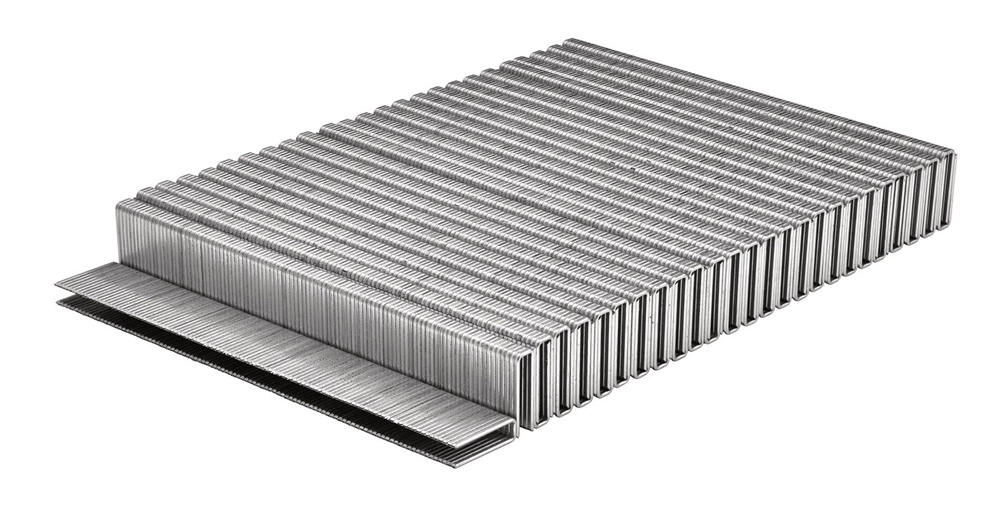
Draper TYPE-90 STAPLES 20MM 5000PCS 13130 13130 Type-90 Staples
Type-90 Staples TYPE-90 STAPLES 20MM 5000PCS 13130 13130 Staples These heavy-duty Type-90 narrow crown staples are manufactured from galvanised steel. Parallel legs ensures straight fixing. Compatible with air and power nail staplers including Draper Stock No. 83659, 00646 and 14609. Pack of 5,000.
Brand: Draper
Category: Hardware > Tool Accessories > Industrial Staples